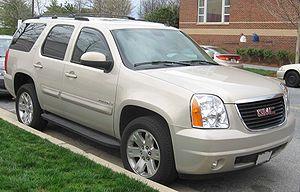
Le GMC Yukon est gros véhicule massif qui fait partie d'une famille de triplés. Ses frères sont le Chevrolet Tahoe/Suburban et le Cadillac Escalade. Les